Artificial white blood cells

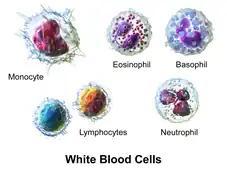
Some of the various kinds of leukocytes

Leukocytes, otherwise known as white blood cells (WBCs), come in various types and generally circulate around the body to facilitate warding off pathogenic invaders such as bacteria or viruses, as well as cells turned cancerous. They mainly circulate throughout the vasculature including capillary beds, bone marrow, and lymph vessels. The five major types of WBCs are neutrophils, eosinophils, basophils, monocytes, and lymphocytes. There exists leukocytes that do not circulate but instead remain in a particular tissue. These include histiocytes and dendritic cells. They typically range in size from 8 to 18 μm in diameter depending on cell type and stage in development. Leukocytes make up roughly 1% of the total blood cells in the average human body. Leukocytes maintain the expression of CD47 and CD45 biomarkers which indicate to other cells what they are and that they should not be destroyed. Cells like dendritic cells are involved in the innate immune system, whereas cells like lymphocytes are part of the active immune system.